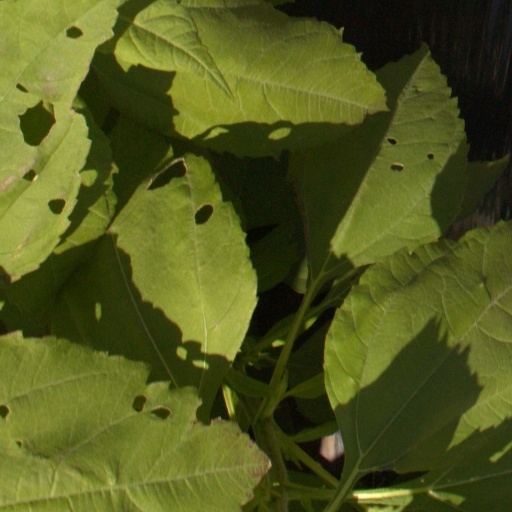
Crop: Jerusalem artichoke